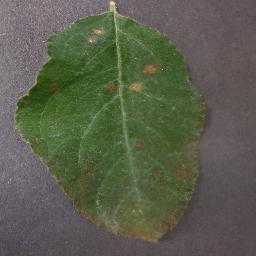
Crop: apple
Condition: cedar_rust